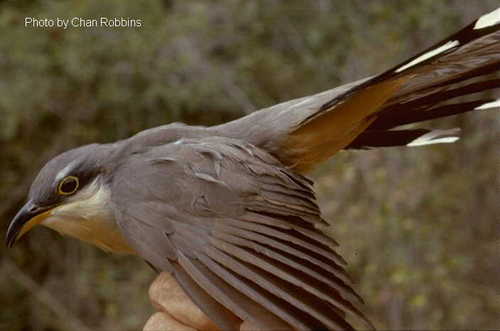
this is a gray bird with a light brown belly and abdomen and a strong, hooked black beak.
a medium sized bird with a bill that curves downwards, and a yellow eye ring
this bird is light brown in color, and has a black beak with a light brown eye ring.
this bird has a grey belly and breast with a short pointy bill.
this is a grey bird with a white throat and a small white eyebrow.
this bird has wings that are brown and has a yellow belly
this bird has wings that are black and has a white bellya large bird with distinct gray feathers on wings and top of head.
this brown bird has a yellow throat, a white eyebrow, and a medium curved bill
this bird is white and gray in color, and has a curved beak.
Species: Mangrove Cuckoo